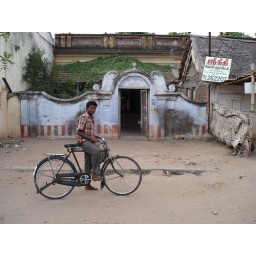
boy posing in front of his house